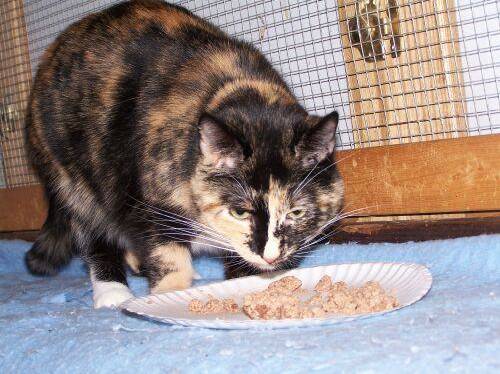
Label: cat